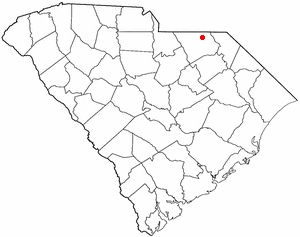
La ville de Chesterfield est le siège du comté de Chesterfield, situé en Caroline du Sud, aux États-Unis.